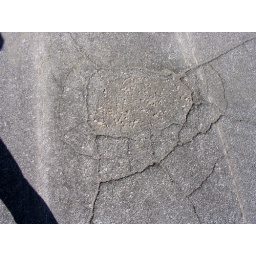
A boulder tumbled off the mountain and left a huge dent and a web of cracks in the road